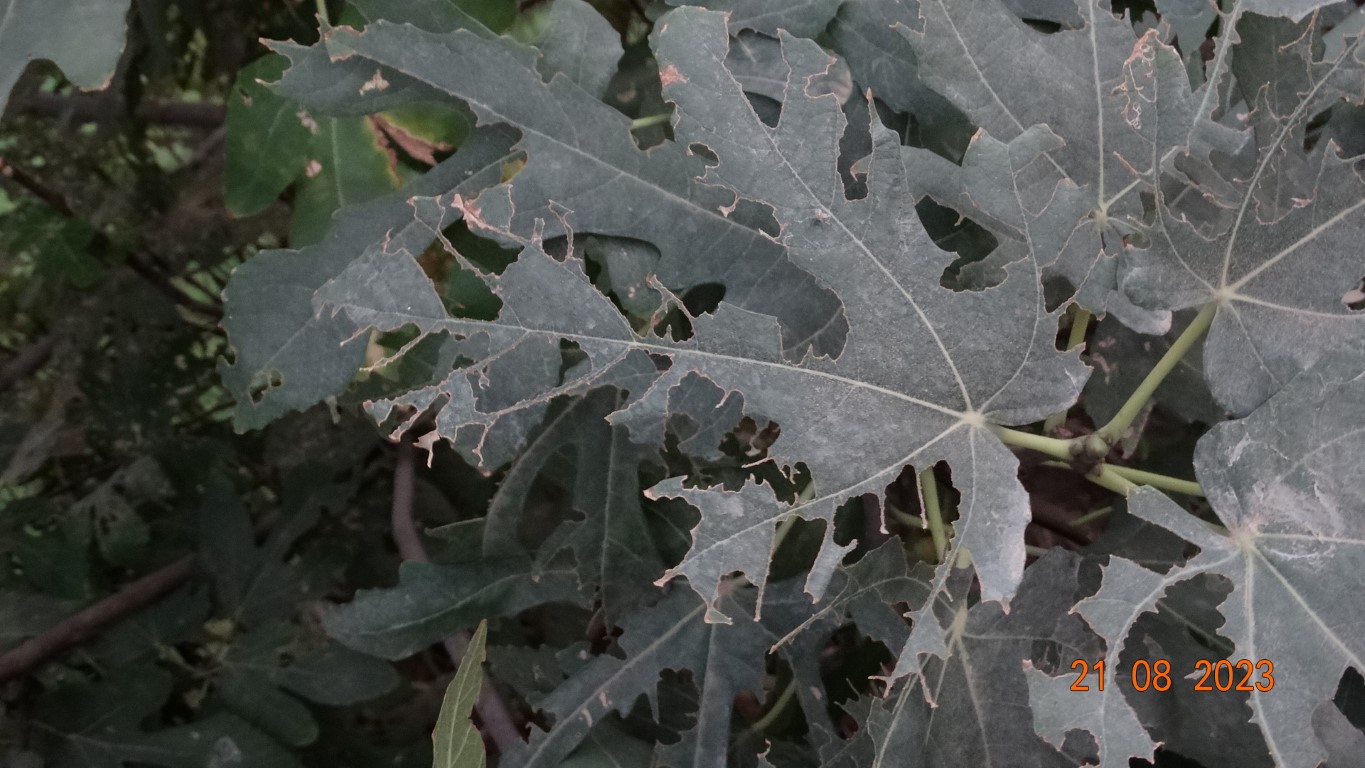
Label: infected